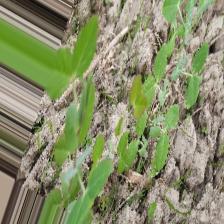
Label: Normal